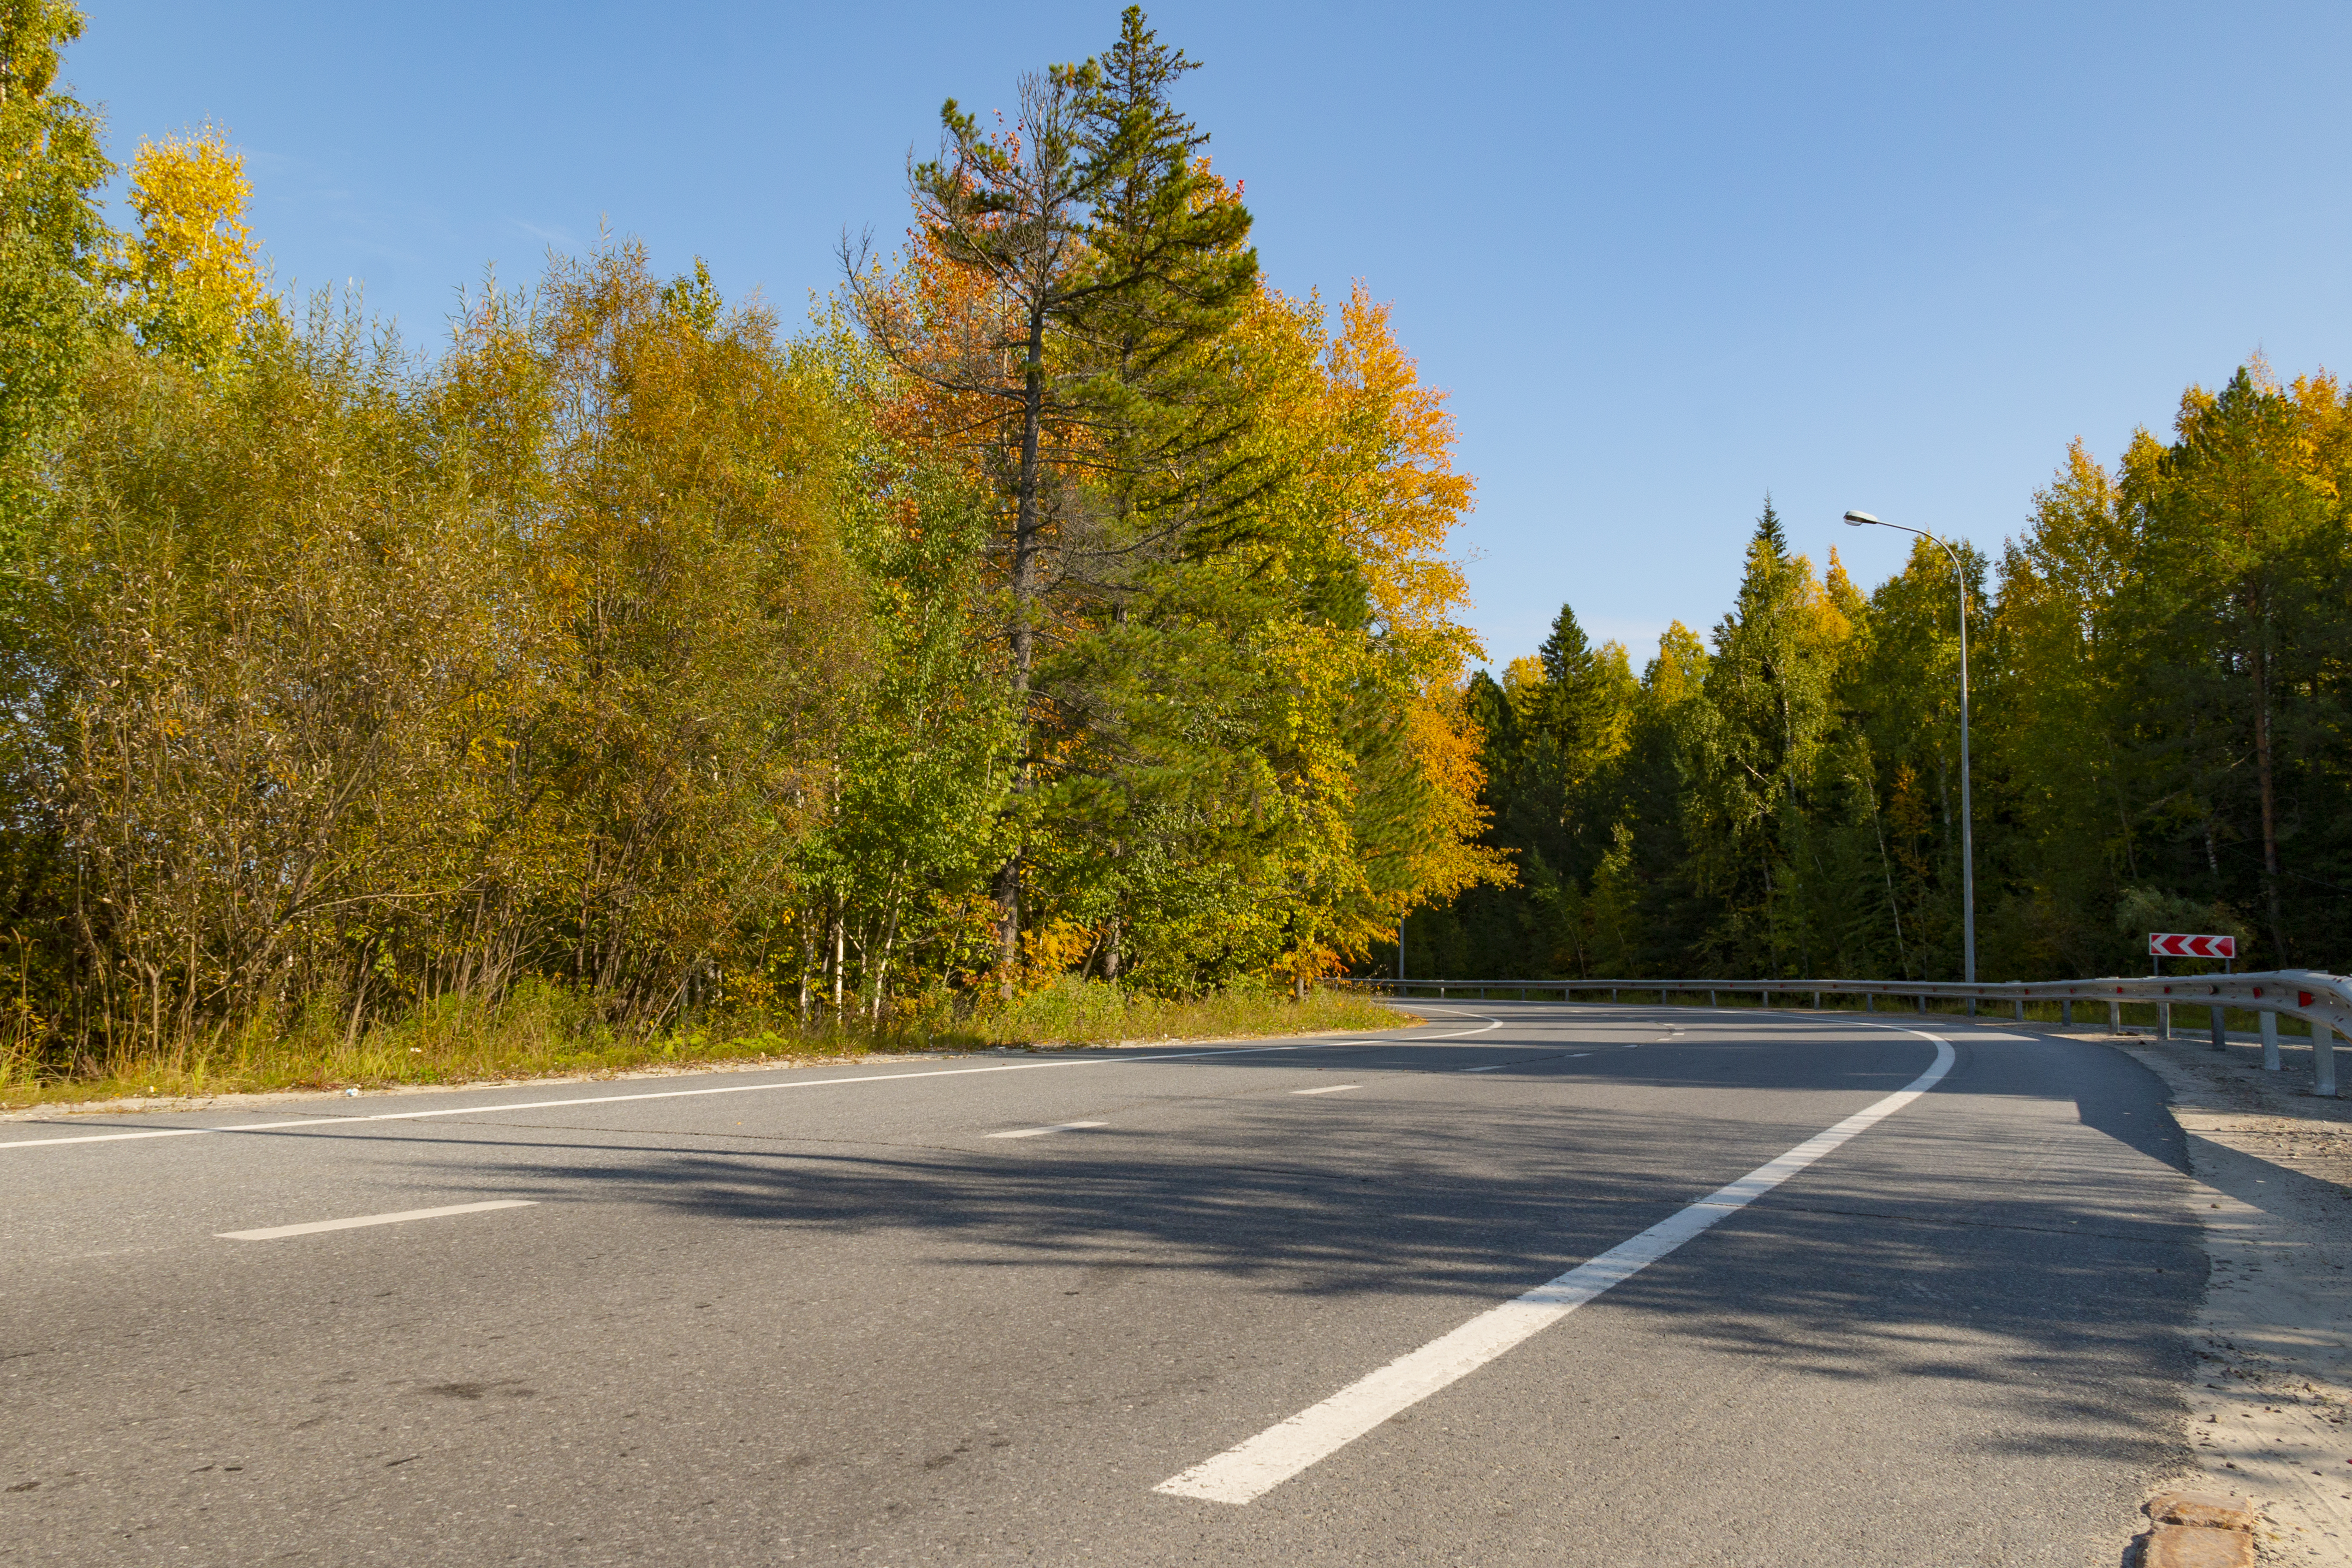
leaves, autumn, trees, road, greenery, tree, asphalt, nature, natural landscape, leaf, sky, natural environment, highway, wilderness, woody plant, yellow, road surface, biome, infrastructure, plant, thoroughfare, state park, lane, American larch, road trip, landscape, mountain, larch, forest, conifer, sunlight, cloud, pine family, deciduous, national park, street, nonbuilding structure, temperate broadleaf and mixed forest, evergreen